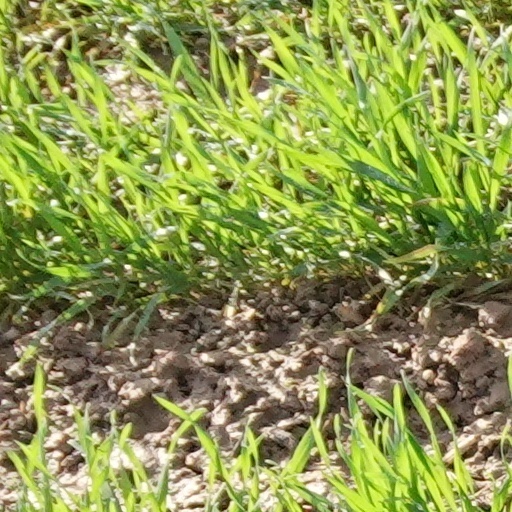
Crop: wheat